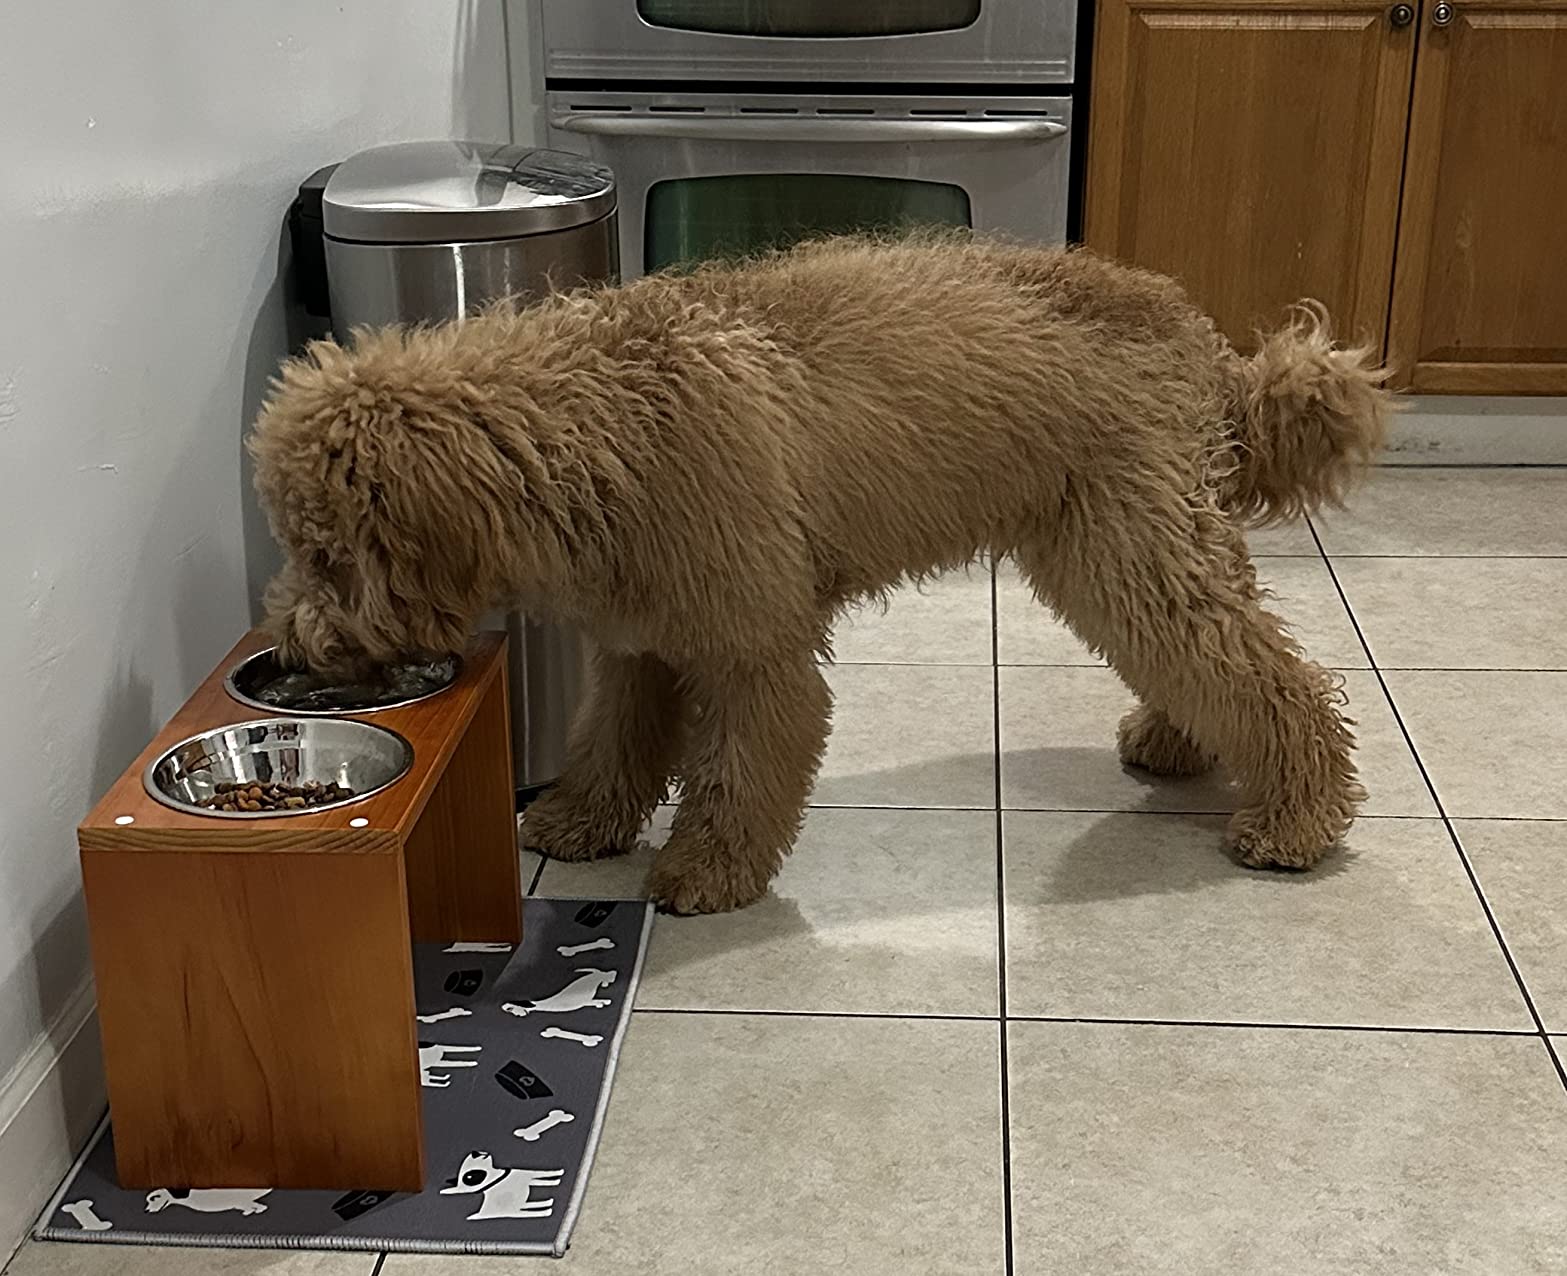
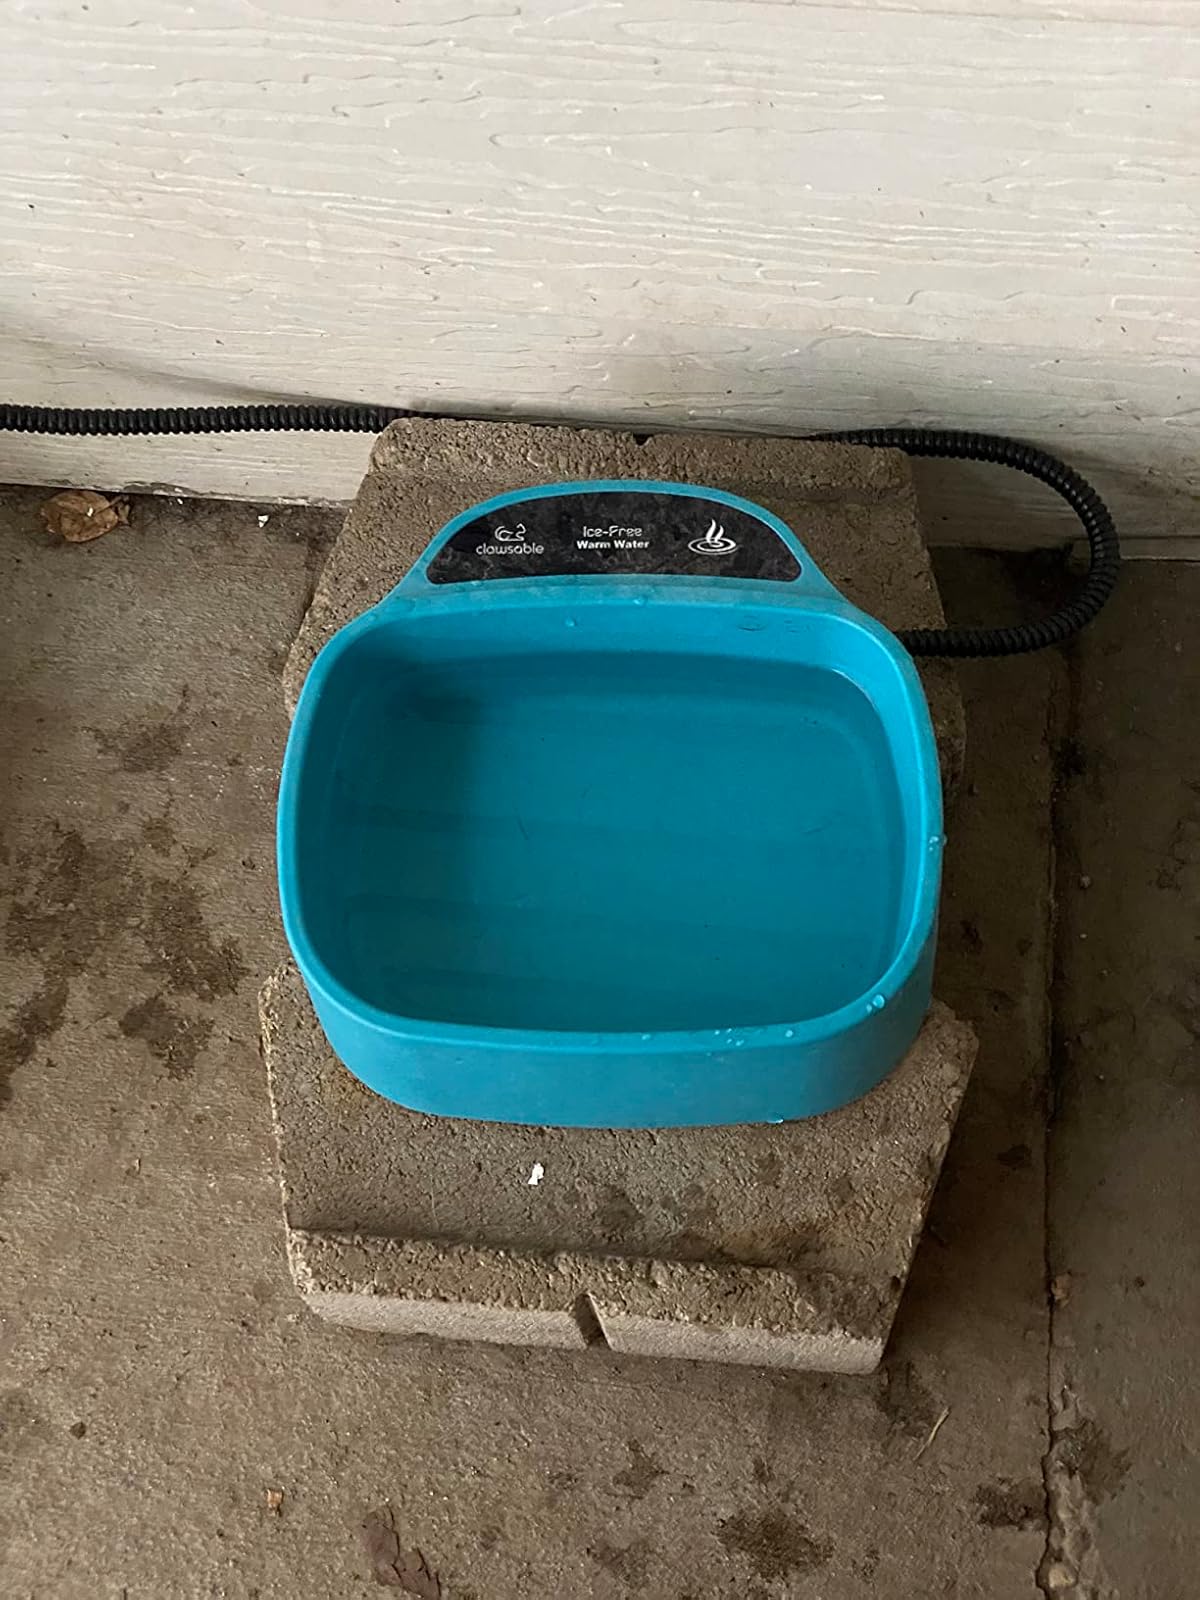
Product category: items_bowl
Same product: no